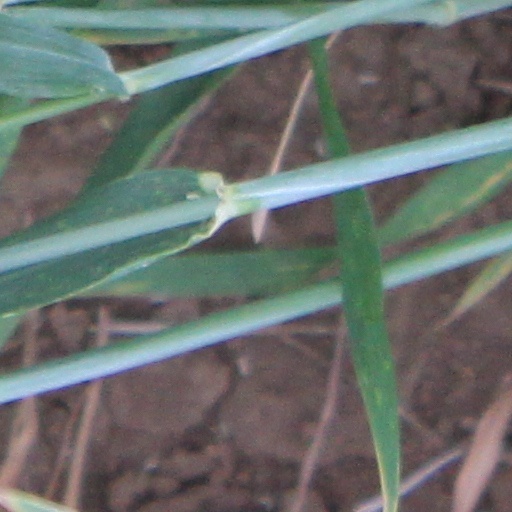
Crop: wheat